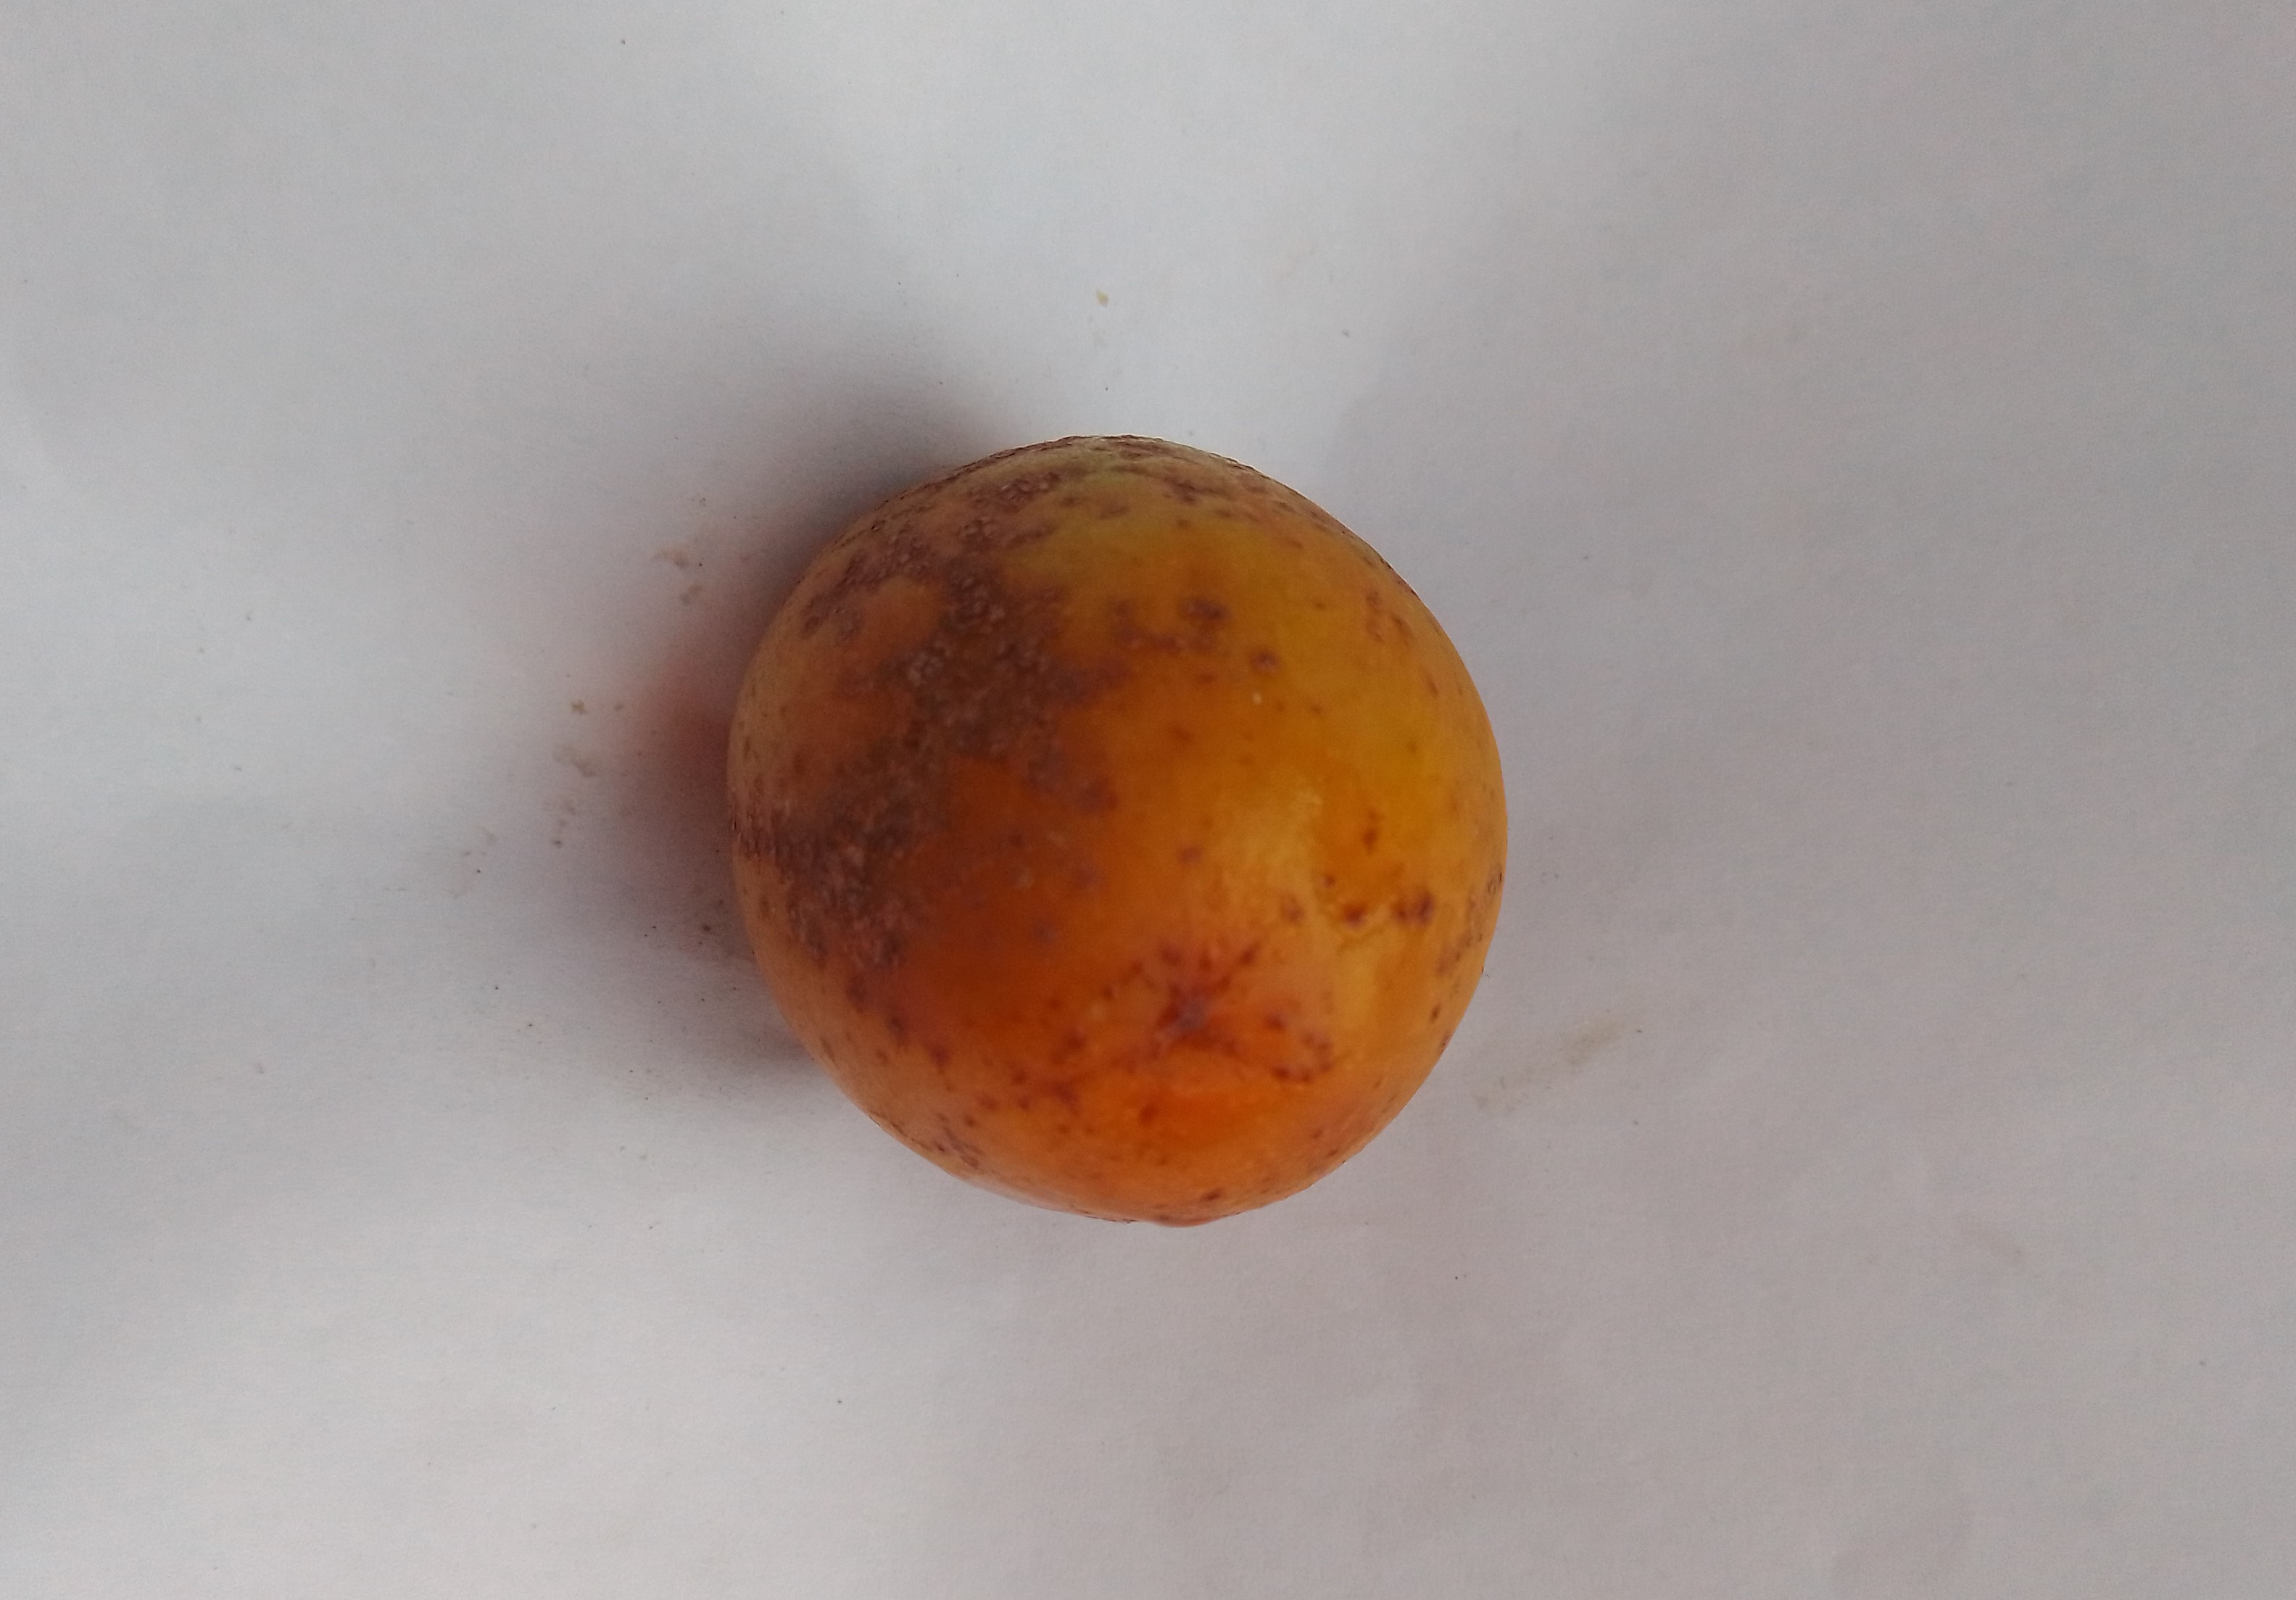
Fruit: jujube
Condition: rotten